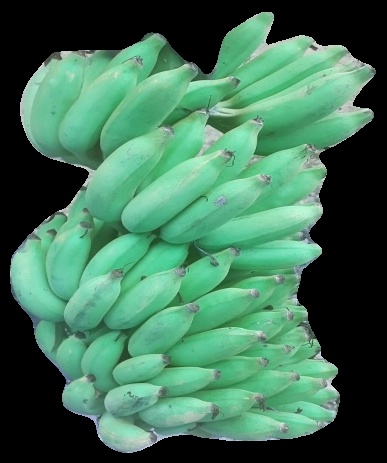
Variety: elakki-bale
Grade: grade2